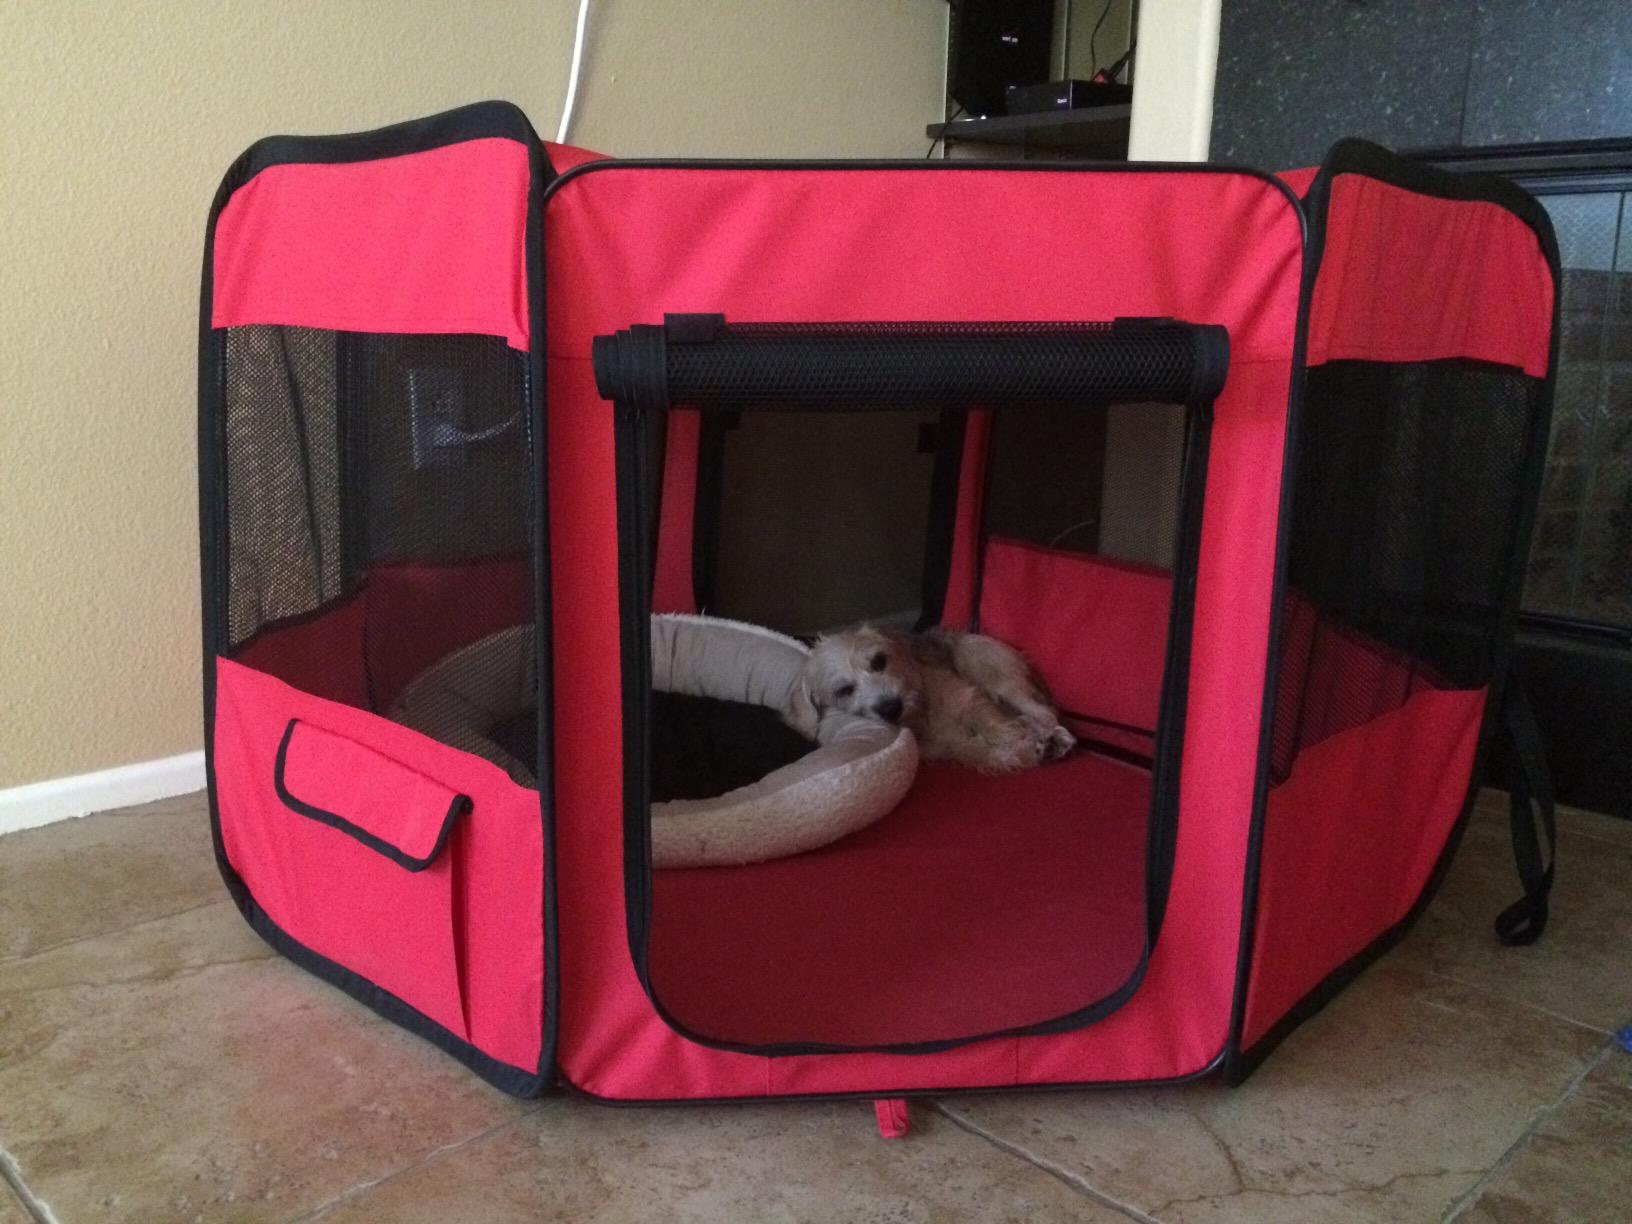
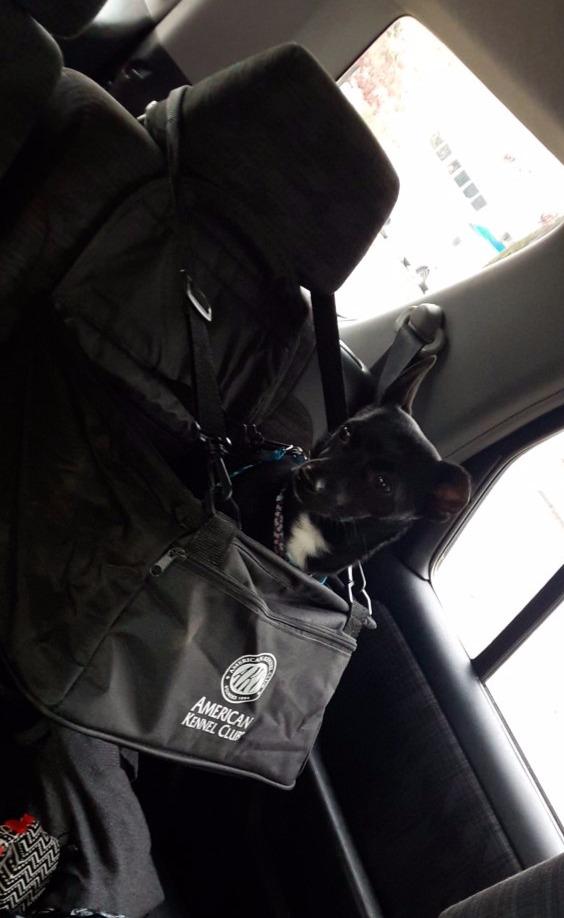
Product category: items_kennel
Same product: no